Martín Malharro

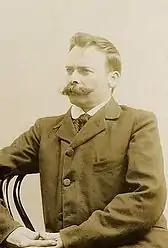
Martín Malharro

Martín Malharro (1865–1911) was an Argentine painter who introduced Impressionism in the country in the early 20th century.